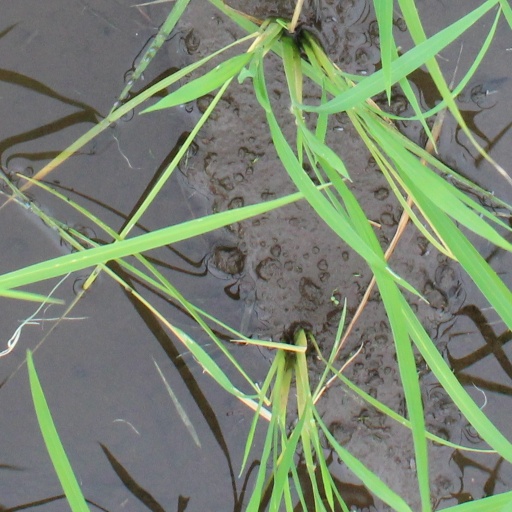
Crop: rice